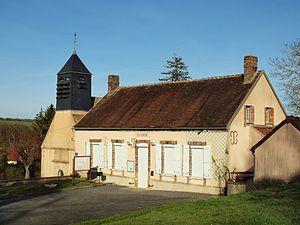
Mairie de Subligny (Yonne, France)